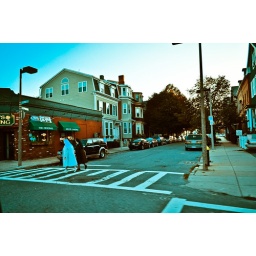
2 nuns cross Emerson street in South Boston